Robin Ventura

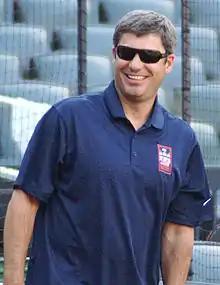
Ventura in 2011

Robin Mark Ventura (born July 14, 1967) is an American former professional baseball third baseman and manager. Ventura played 16 seasons in Major League Baseball (MLB) for the Chicago White Sox, New York Mets, New York Yankees and Los Angeles Dodgers. He was also the manager for the White Sox for five seasons. The White Sox selected Ventura with the tenth overall pick in the 1988 amateur draft from Oklahoma State University (OSU). He is a six-time Rawlings Gold Glove winner, two-time MLB All-Star selection and a National College Baseball Hall of Fame inductee.